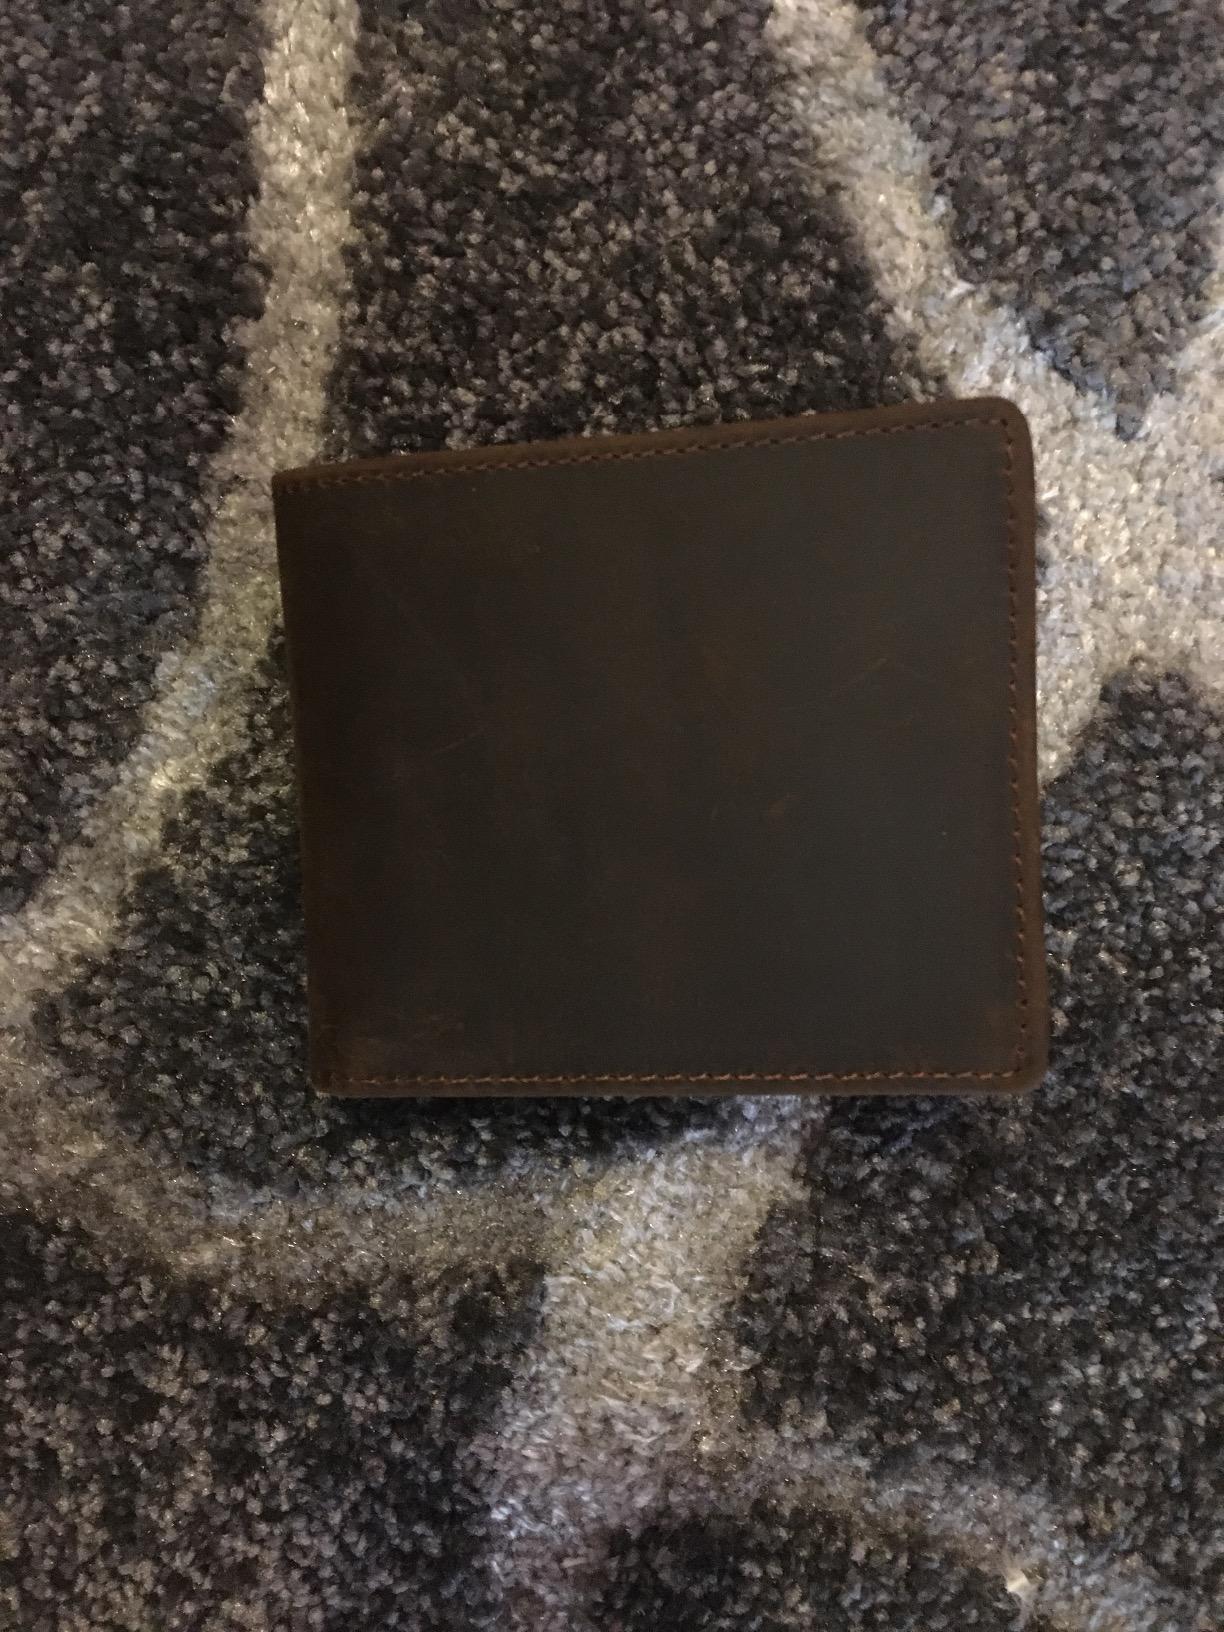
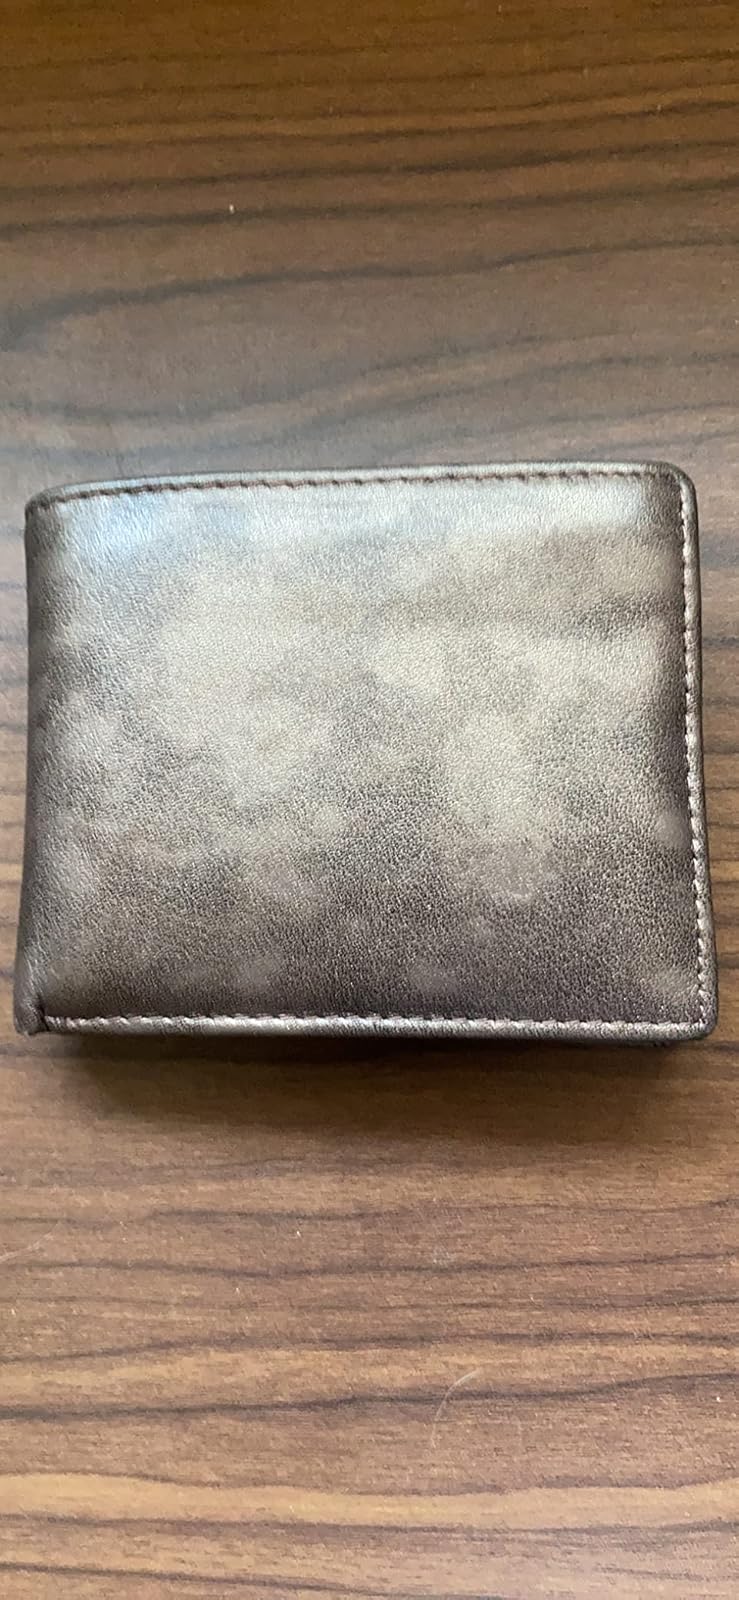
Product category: accessories_wallet
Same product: no